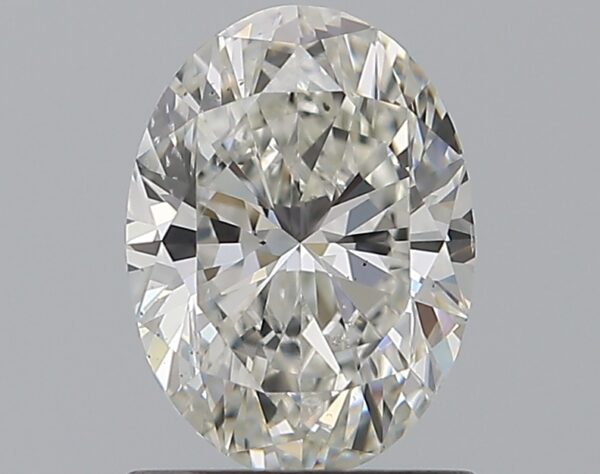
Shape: oval
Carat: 1.01
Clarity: SI1
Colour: H
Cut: EX
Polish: EX
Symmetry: VG
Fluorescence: F
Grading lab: GIA
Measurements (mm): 7.57 x 5.57 x 3.56